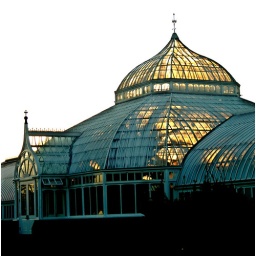
trapped in a castle of glass